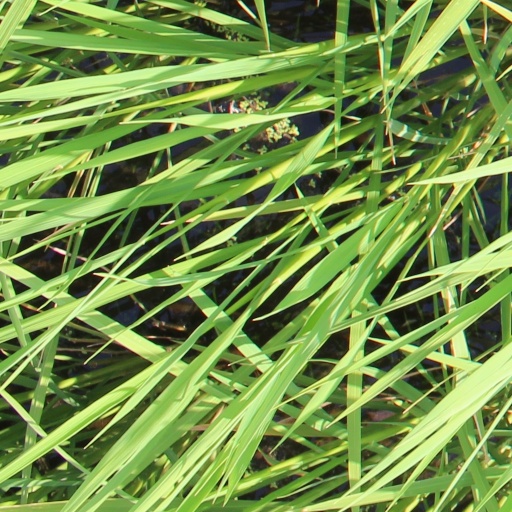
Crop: rice